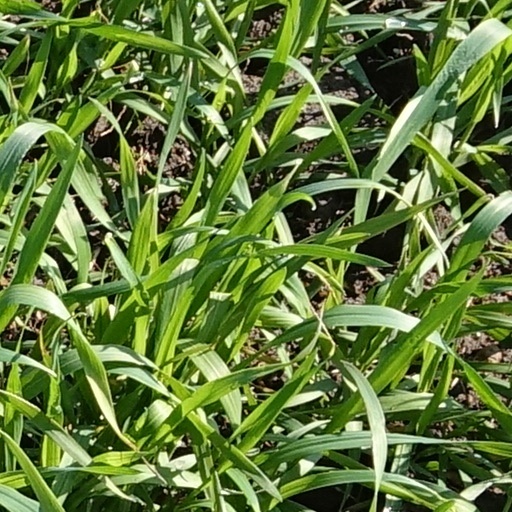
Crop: wheat